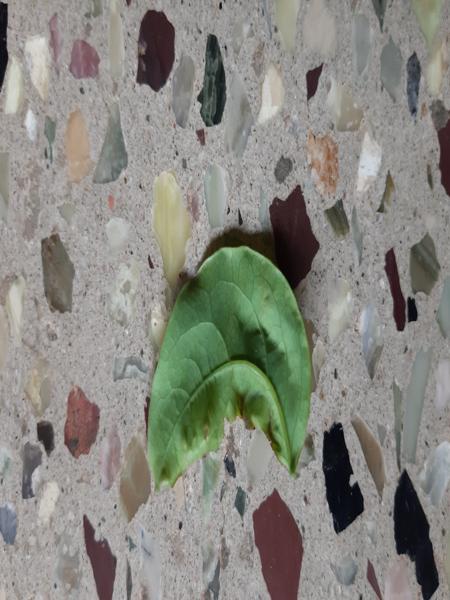
Plant: Amla